Ford Hotel

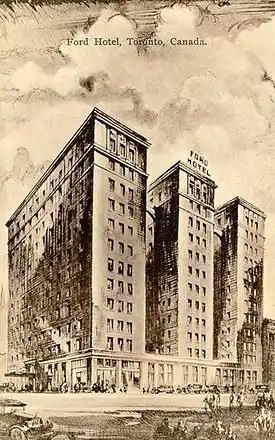
The Ford Hotel

The Ford Hotel was a historic hotel in central Toronto, Ontario, Canada. It was one of five hotels in the R.T. Ford & Company hotel chain and was identical to the Ford Hotel, Buffalo and Ford Hotel, Montreal. The 750-room hotel consisted of three 12-story wings connected at the rear by a perpendicular spine atop a one-story base contained the lobby, restaurants and other amenities. The structure was located on Dundas Street West, east of Bay Street. It was built in 1928 and for several decades was one of the city's most prominent hotels. The hotel was next to the Toronto Bus Terminal and provided cheap rooms for lower income travellers. It was also well known as a site for crime and vice. The "Toronto Star" called it the "rendezvous of choice for couples pursuing an illicit affair."